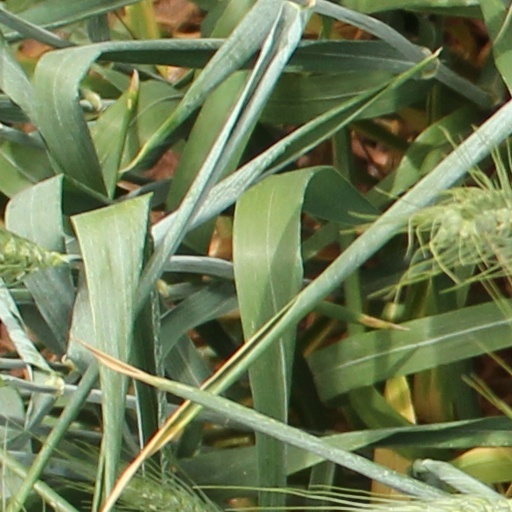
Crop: wheat